Hesnes Air

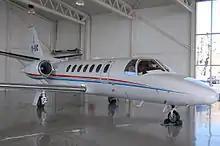
A Cessna Citation Encore from Hesnes Air in the hangar at Sandefjord Airport, Torp

Hesnes Air AS was a Norwegian private airline and helicopter company with registered office at Nøtterøy and office and hangar at Sandefjord Airport, Torp in Norway. The company was founded in 1992 and operates charter, cargo and ambulance flights, as well as helicopter operations throughout Europe. Hesnes Air specializes in complex and sophisticated aircraft- and helicopter services for both companies and private persons. The company is owned by Hesnes Holding AS, which operates within shipping and ship brokerage.